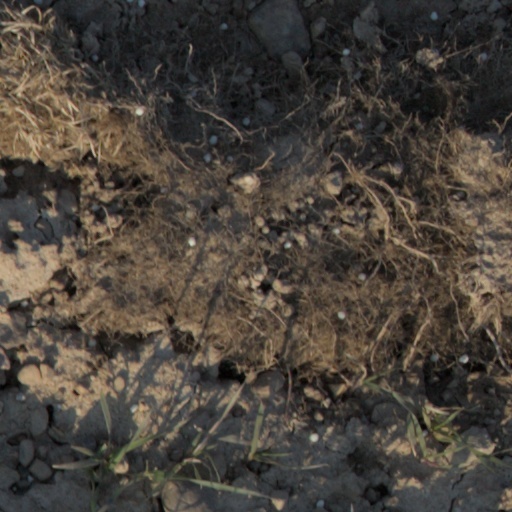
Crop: wheat